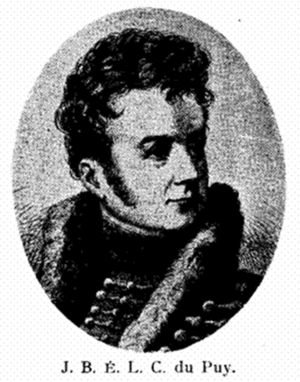
Édouard du Puy / Mennesket og musikeren
Édouard Du Puy som ung
Jean Baptiste Édouard Louis Camille du Puy var en schweiziskfødt musiker og skuespiller, der levede og virkede ca. 19 år i Stockholm og ca. 10 år i København fra 1793.